Cledwyn Hughes, Baron Cledwyn of Penrhos

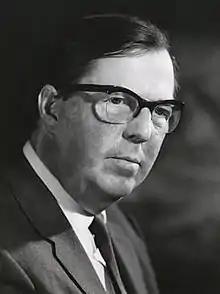
Hughes in 1965

Cledwyn Hughes, Baron Cledwyn of Penrhos, (14 September 1916 – 22 February 2001) was a Welsh Labour Party politician, usually associated with the moderate wing of the party. He was also regarded, particularly in later years, as a non-political figure of stature in Wales having held posts of importance in bodies such as the University of Wales.